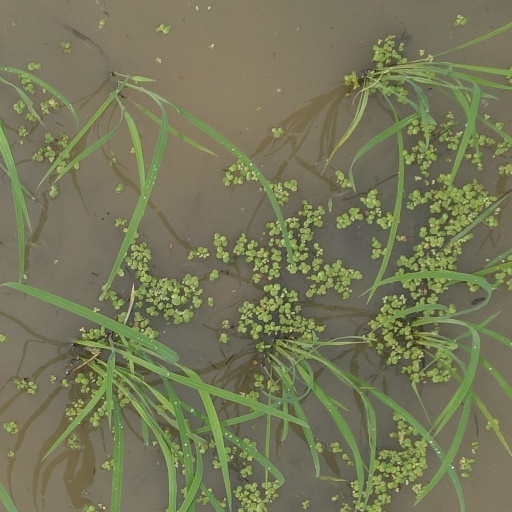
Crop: rice